Washtenaw County, Michigan

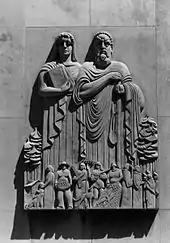
Washtenaw County Court House, sculpture by Carleton W. Angell

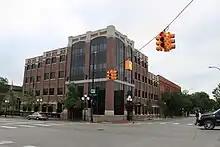
Washtenaw County Clerk building

The Board of Commissioners has nine members, elected from single member districts, on a partisan ballot, in November of even-numbered years. The term is two years.